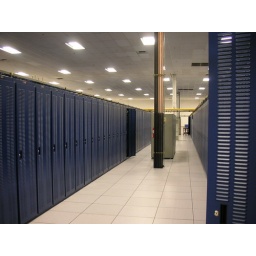
Open door in the middle of the picture is oneIgloo's cabinet. The gray box is an air-conditioning unit.